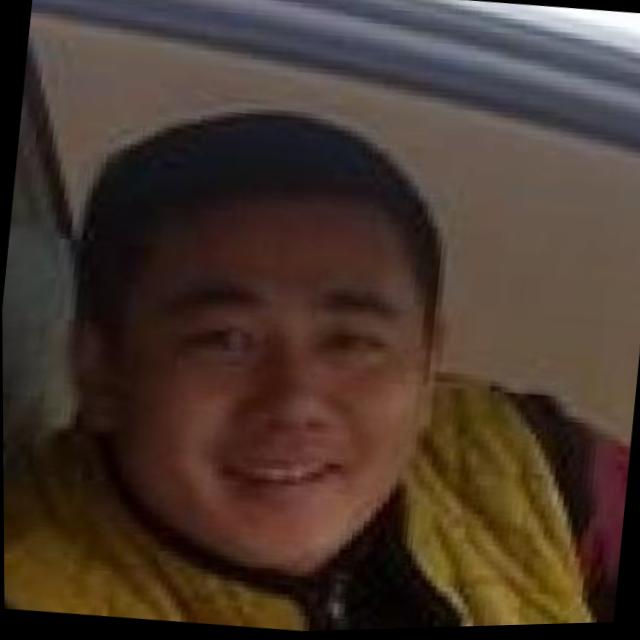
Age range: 21-44